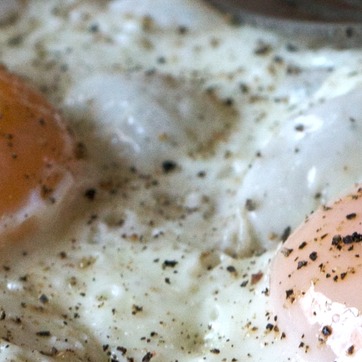
Material: food